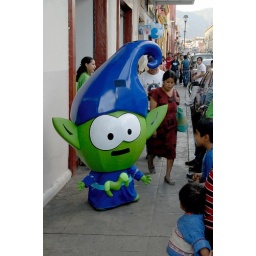
A weird little creature on the sidewalk in Oaxaca. It was dancing to loud music.